Jonny Phillips (musician)

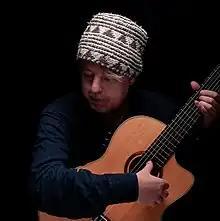

Jonny Phillips (born 11 January 1971, in Kendal, Westmorland, England) is an English jazz guitarist and composer. He played the violin and studied theory from the age of five, however he swapped to guitar at fifteen to study jazz, Brazilian and African music. After his studies at Newcastle College of Music, Phillips moved to London where he set up his group Oriole, with whom he has released three albums on the F-IRE Collective label. Oriole is perhaps one of the few groups to feature two Mercury nominated artists: Ben Davis on cello and Seb Rochford on drums. Phillips is now based in South London after three and a half years living in Andalusia, Spain.